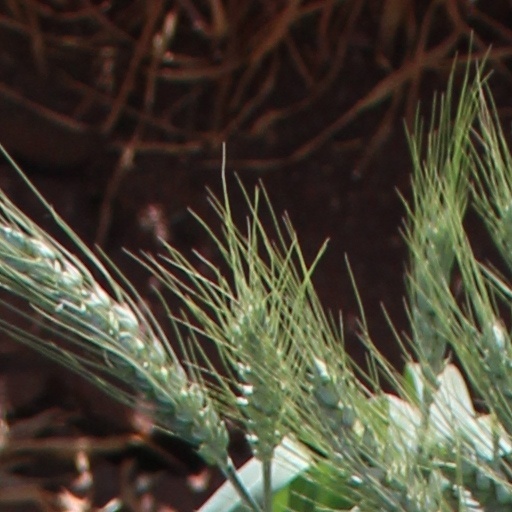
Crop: wheat